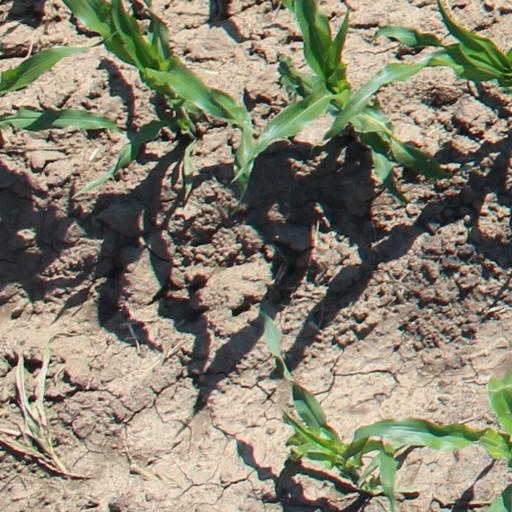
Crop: maize; corn